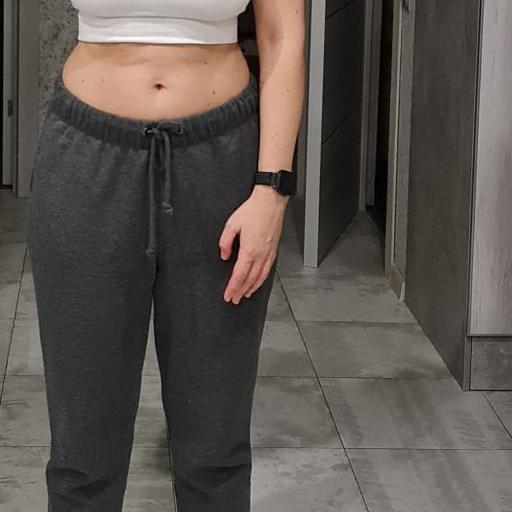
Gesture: no_gesture